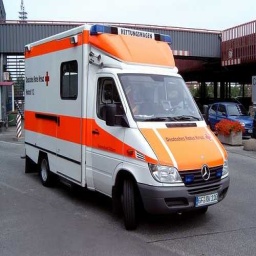
Label: ambulance